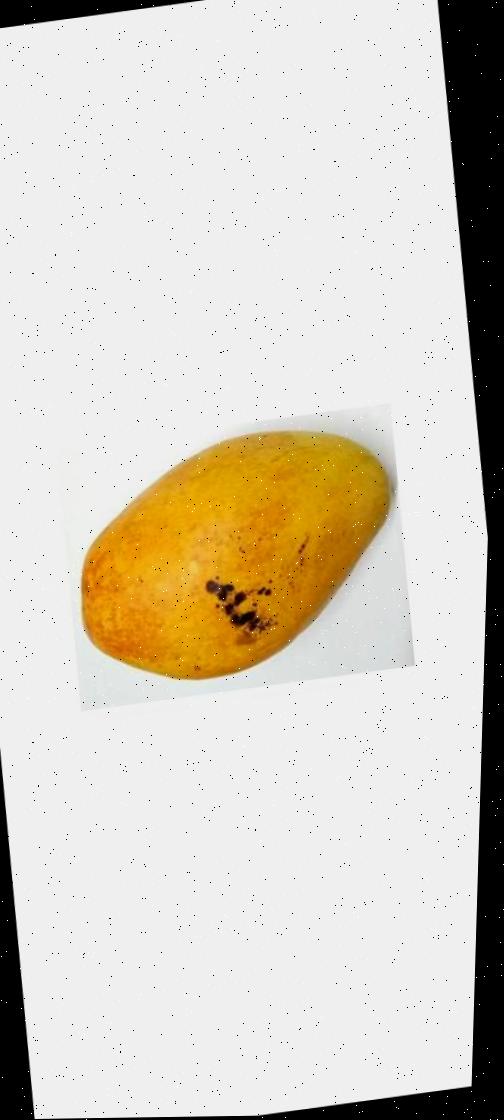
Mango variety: Bari-11